Kennet and Avon Canal

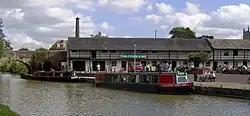
Canal Museum at Devizes Wharf

There are several locks and bridges in Hungerford, including one which carries the A338. Hungerford Marsh Lock is unique on the Kennet and Avon Canal in that it has a swing bridge directly over the centre of the lock that must be opened before the lock may be used. In the area around the lock, called Hungerford Marsh Nature Reserve, more than 120 bird species have been recorded.